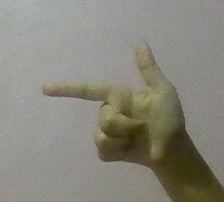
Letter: yaa